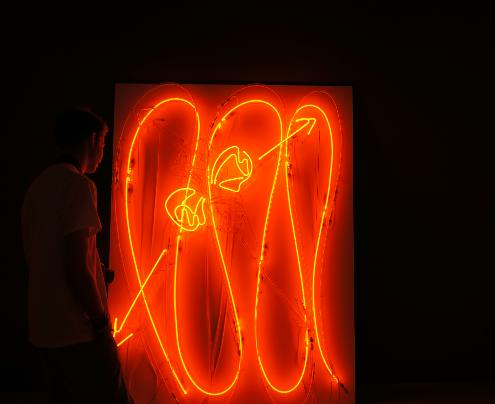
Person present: Yes